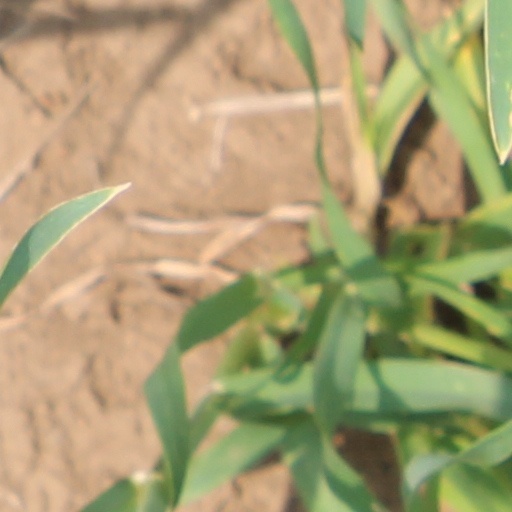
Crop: wheat